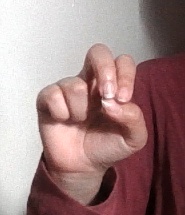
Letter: gaaf